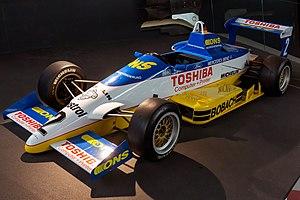
Michael Schumacher, né le 3 janvier 1969 à Hürth-Hermülheim, près de Cologne en Allemagne, est un pilote automobile allemand, surnommé « Schumi » par ses fans ou parfois par les journalistes. Avec sept titres de champion du monde de Formule 1, 91 victoires en Grand Prix de Formule 1 et 68 pole positions, il possède le plus beau palmarès de ce sport. Michael Schumacher a détenu la plupart des records de la Formule 1 à l'exception des records de précocité, mais Lewis Hamilton se les approprie progressivement.